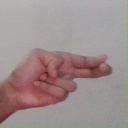
अक्षर: ह